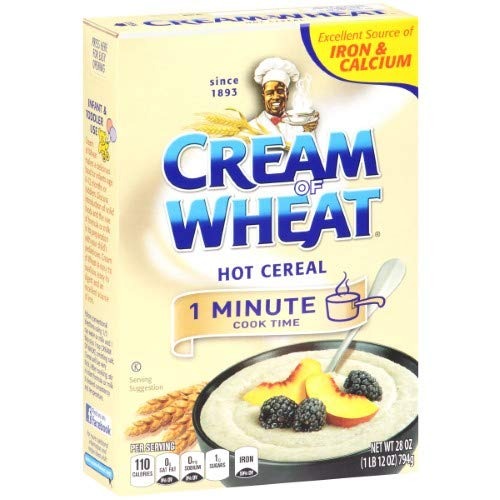
Item Name: Cream of Wheat Hot Cereal (Pack of 24)
Value: 28.0
Unit: Fl Oz

Price: 187.58